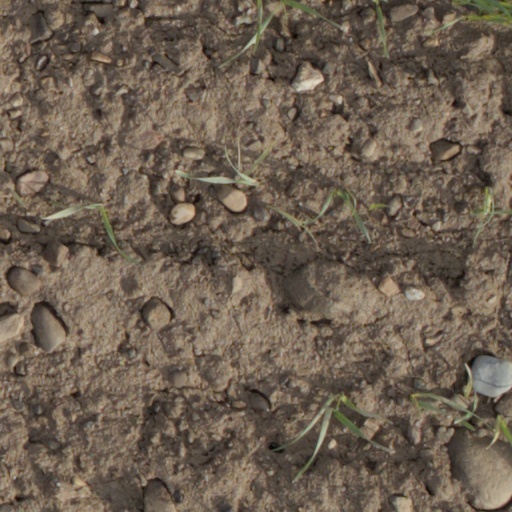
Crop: wheat